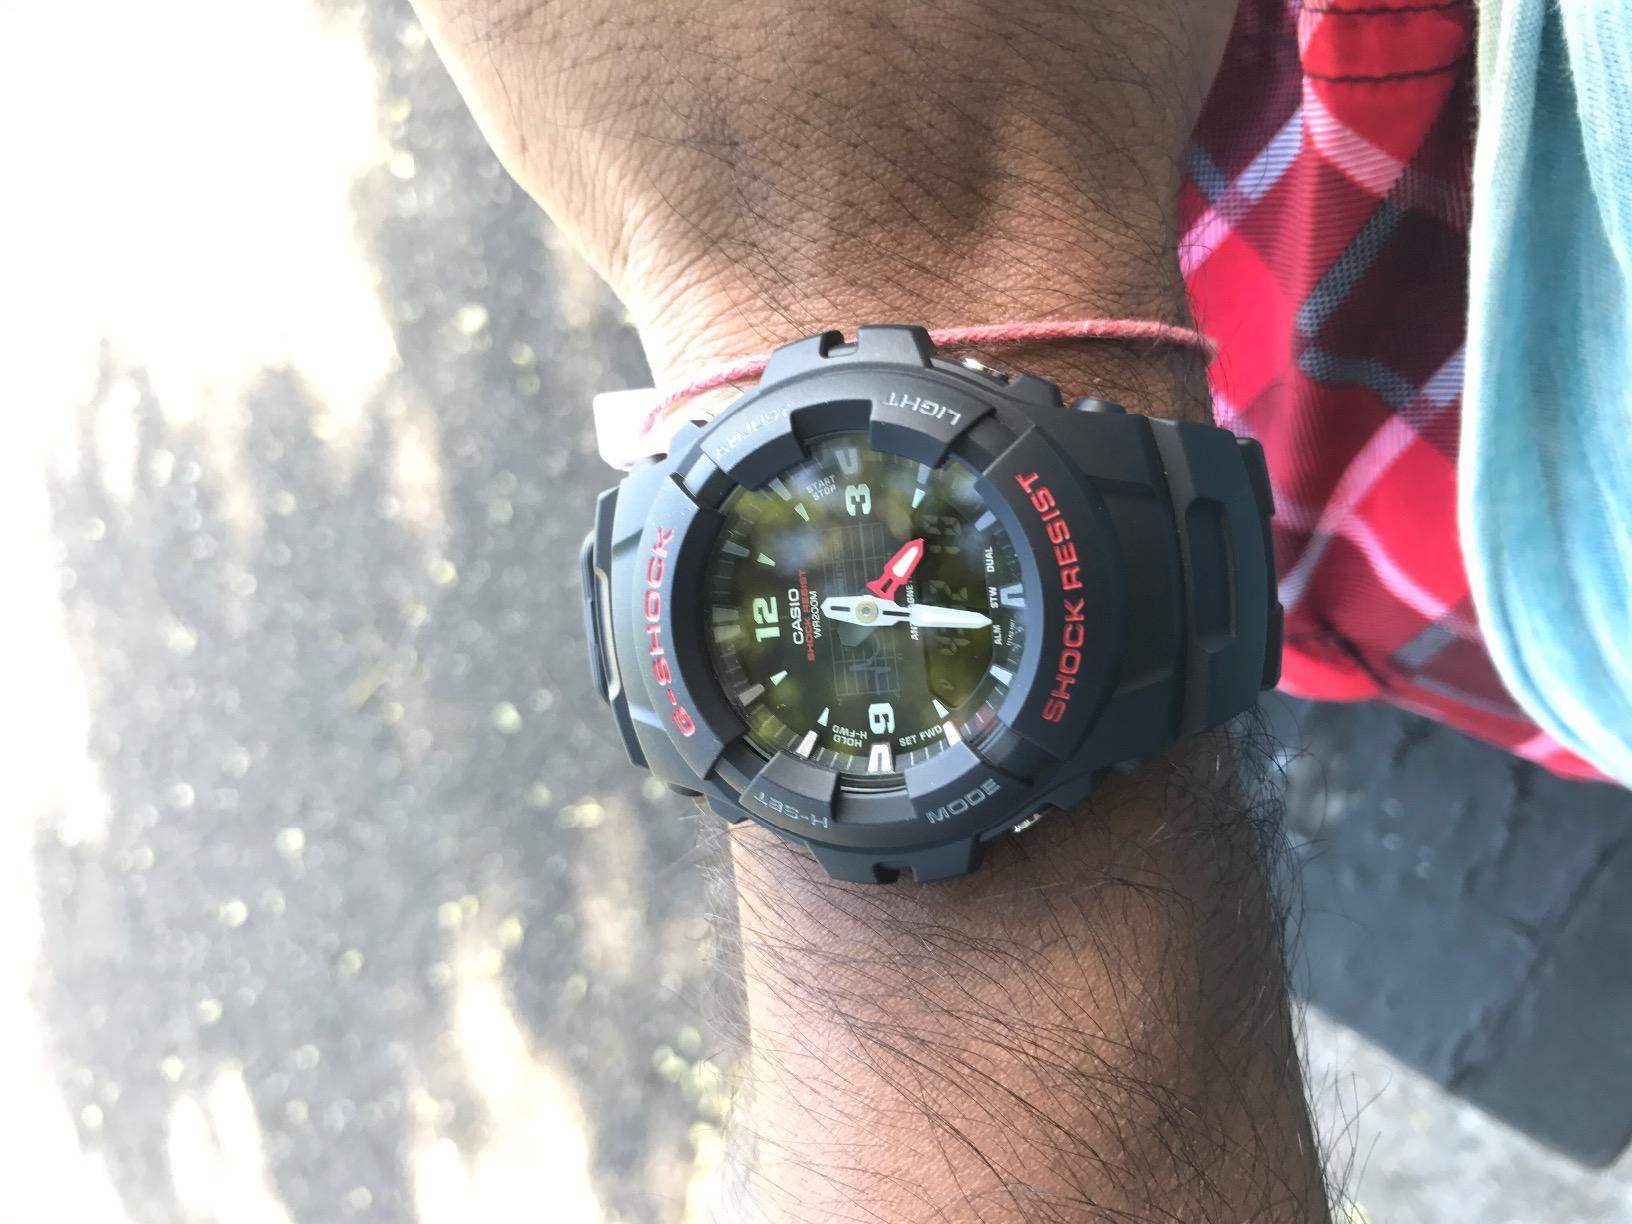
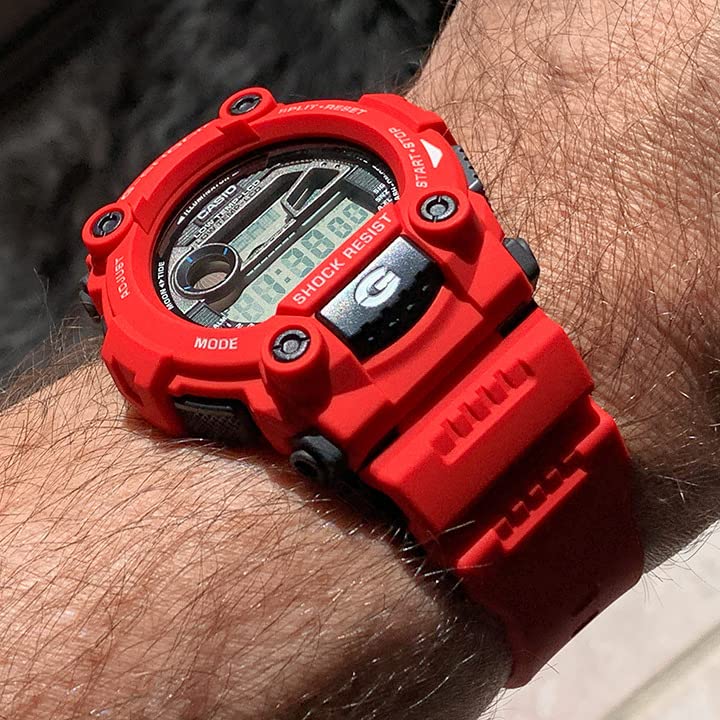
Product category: accessories_watch
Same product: no